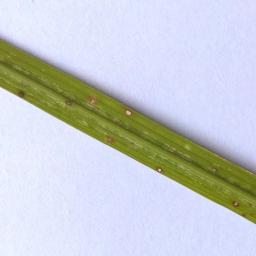
Label: Rice___Leaf_Blast